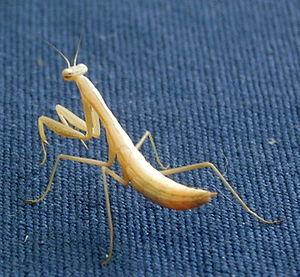
Jeune Mante religieuse.